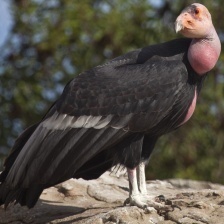
Species: CALIFORNIA CONDOR
Scientific name: GYMNOGYPS CALIFORNIANUS
ImageNet parent category: vulture